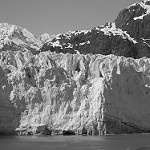
Label: B & W